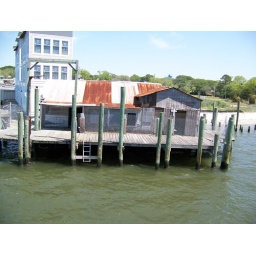
this was a cute little old church that sits out over the water